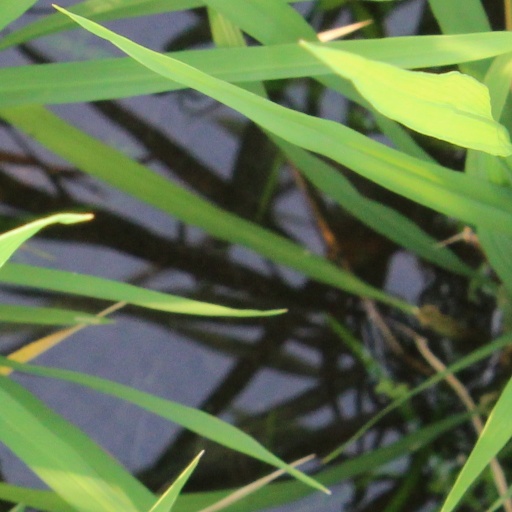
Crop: rice